Chester

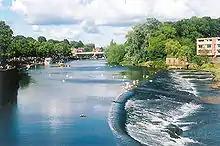
Chester Weir on the River Dee

The major museum in Chester is the Grosvenor Museum, which includes a collection of Roman tombstones and an art gallery. Associated with the museum is a building on 20 Castle Street that has rooms furnished in different historical styles. The Dewa Roman Experience has hands-on exhibits and a reconstructed Roman street. One of the blocks in the forecourt of Chester Castle houses the Cheshire Military Museum.